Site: saxony
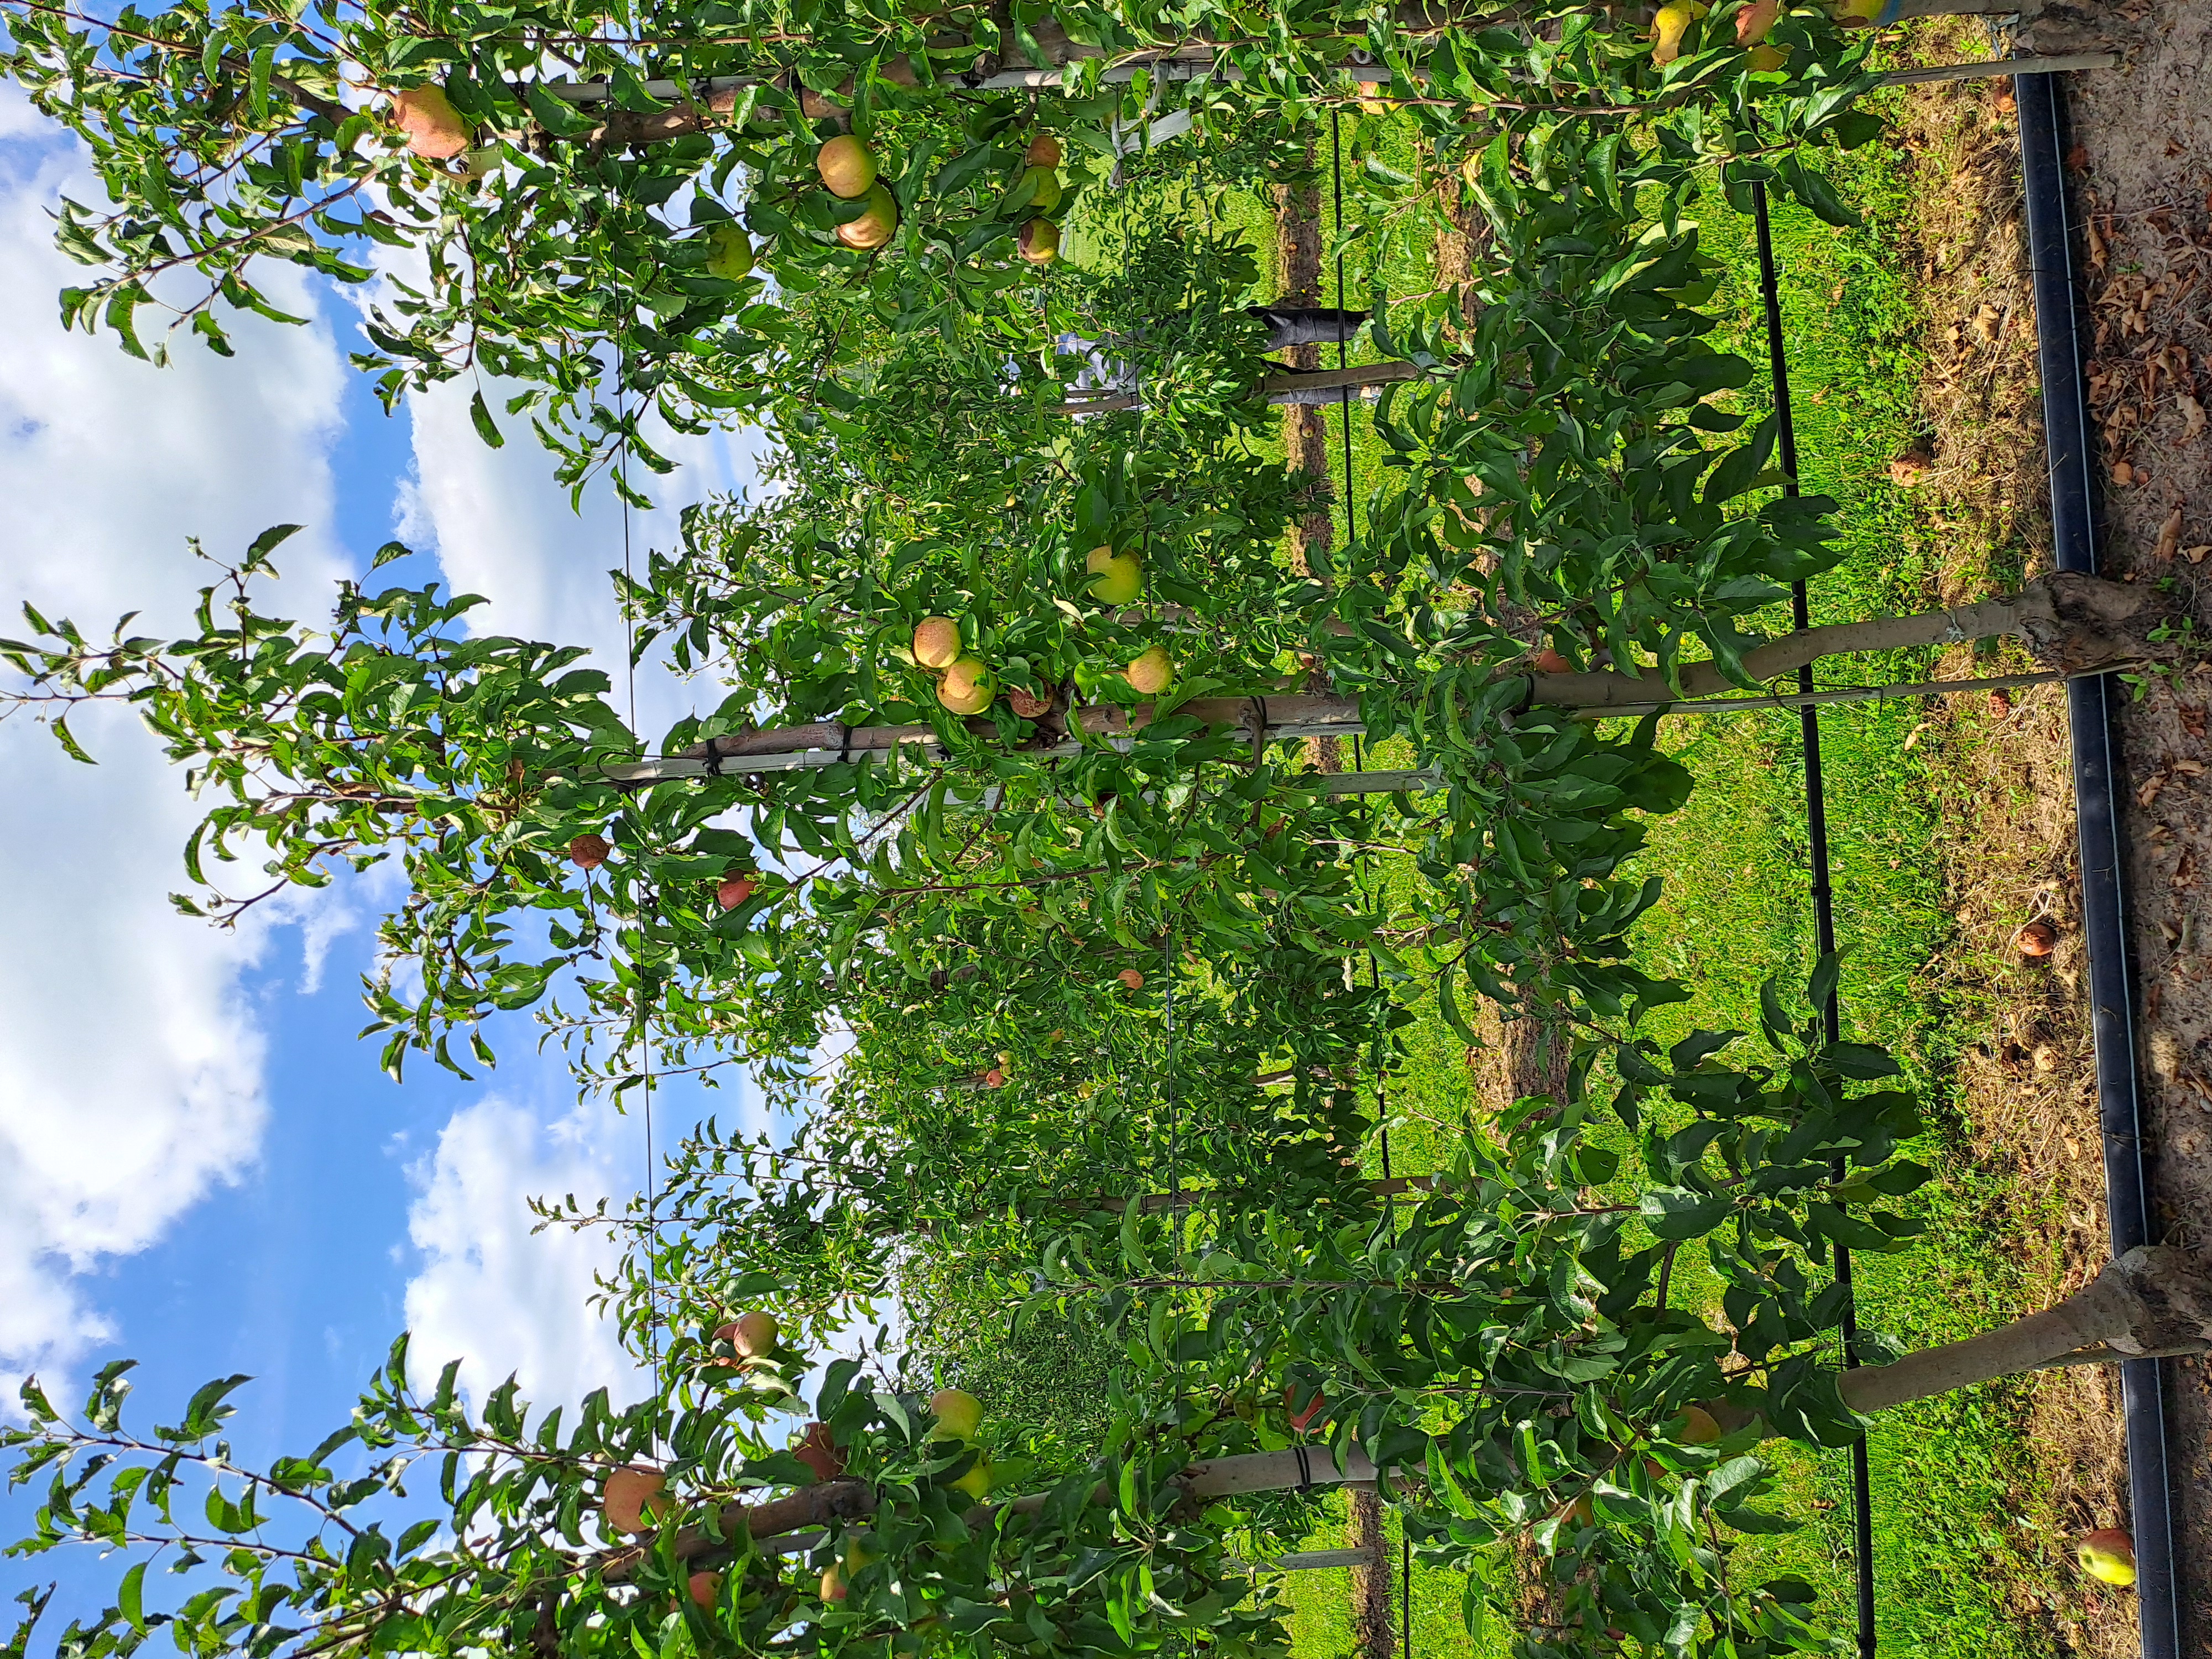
Growth stage (BBCH 85): Maturity of fruit and seed